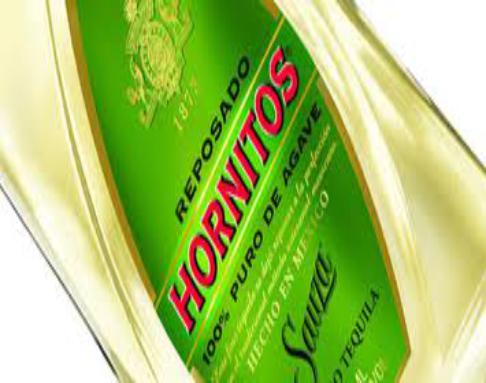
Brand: Hornitos
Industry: Food